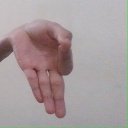
अक्षर: ज्ञ